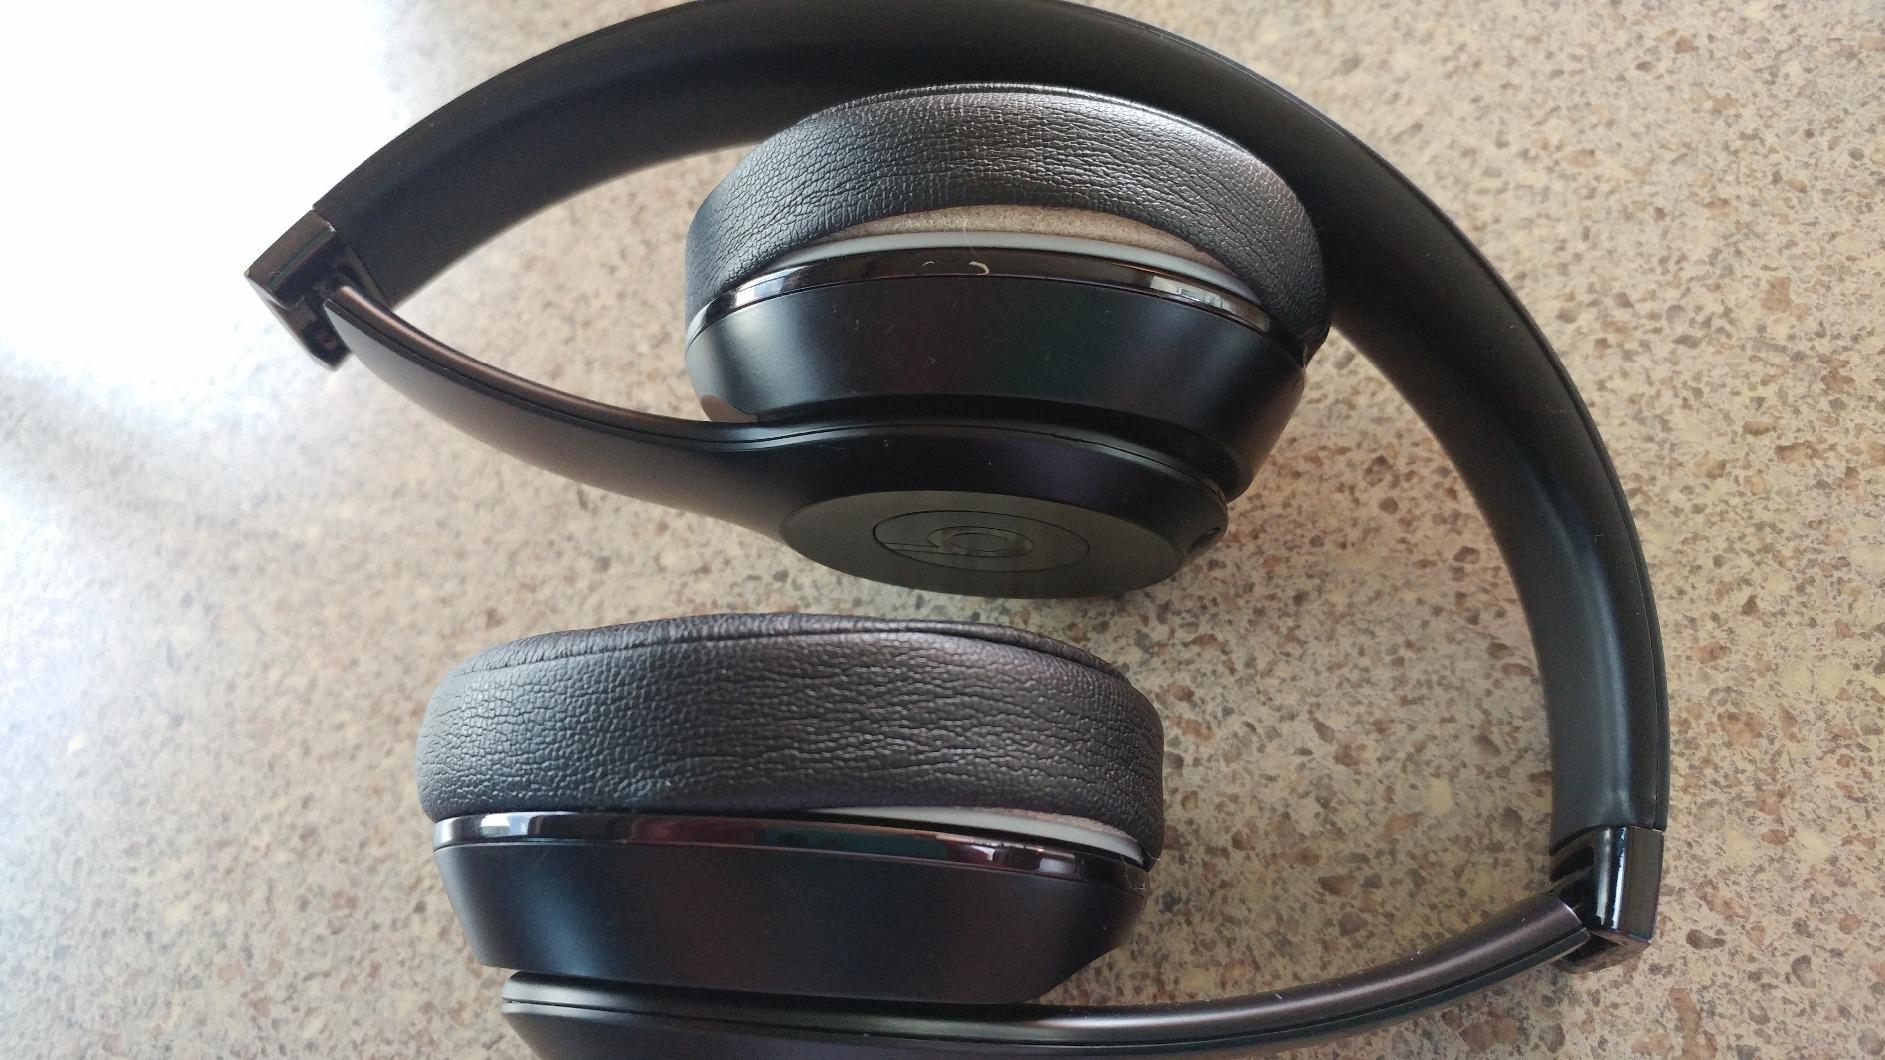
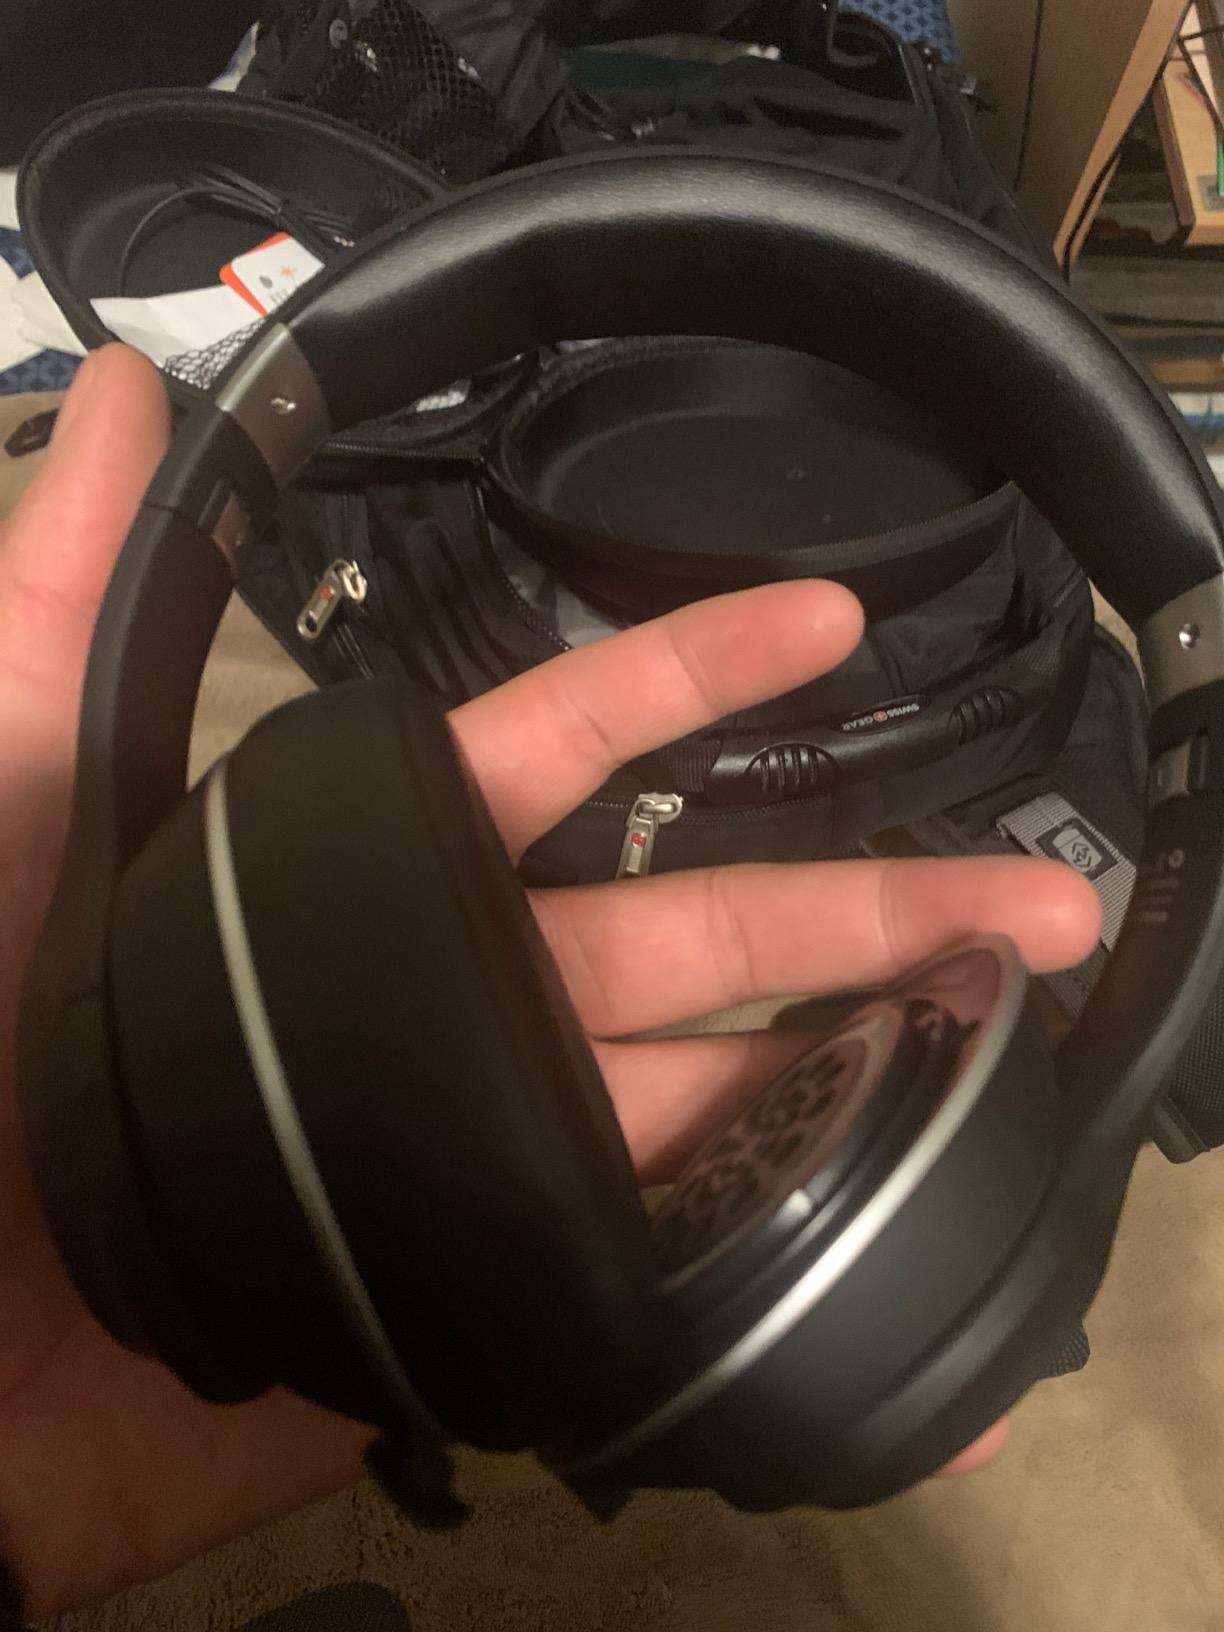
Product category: headphones
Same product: no